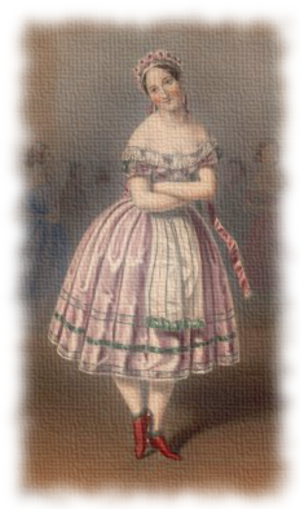
Marie Guy-Stephan dansant «
Marie-Antoinette Guy-Stéphan, connue à la scène sous le nom de Marie Guy-Stéphan, est une danseuse française.